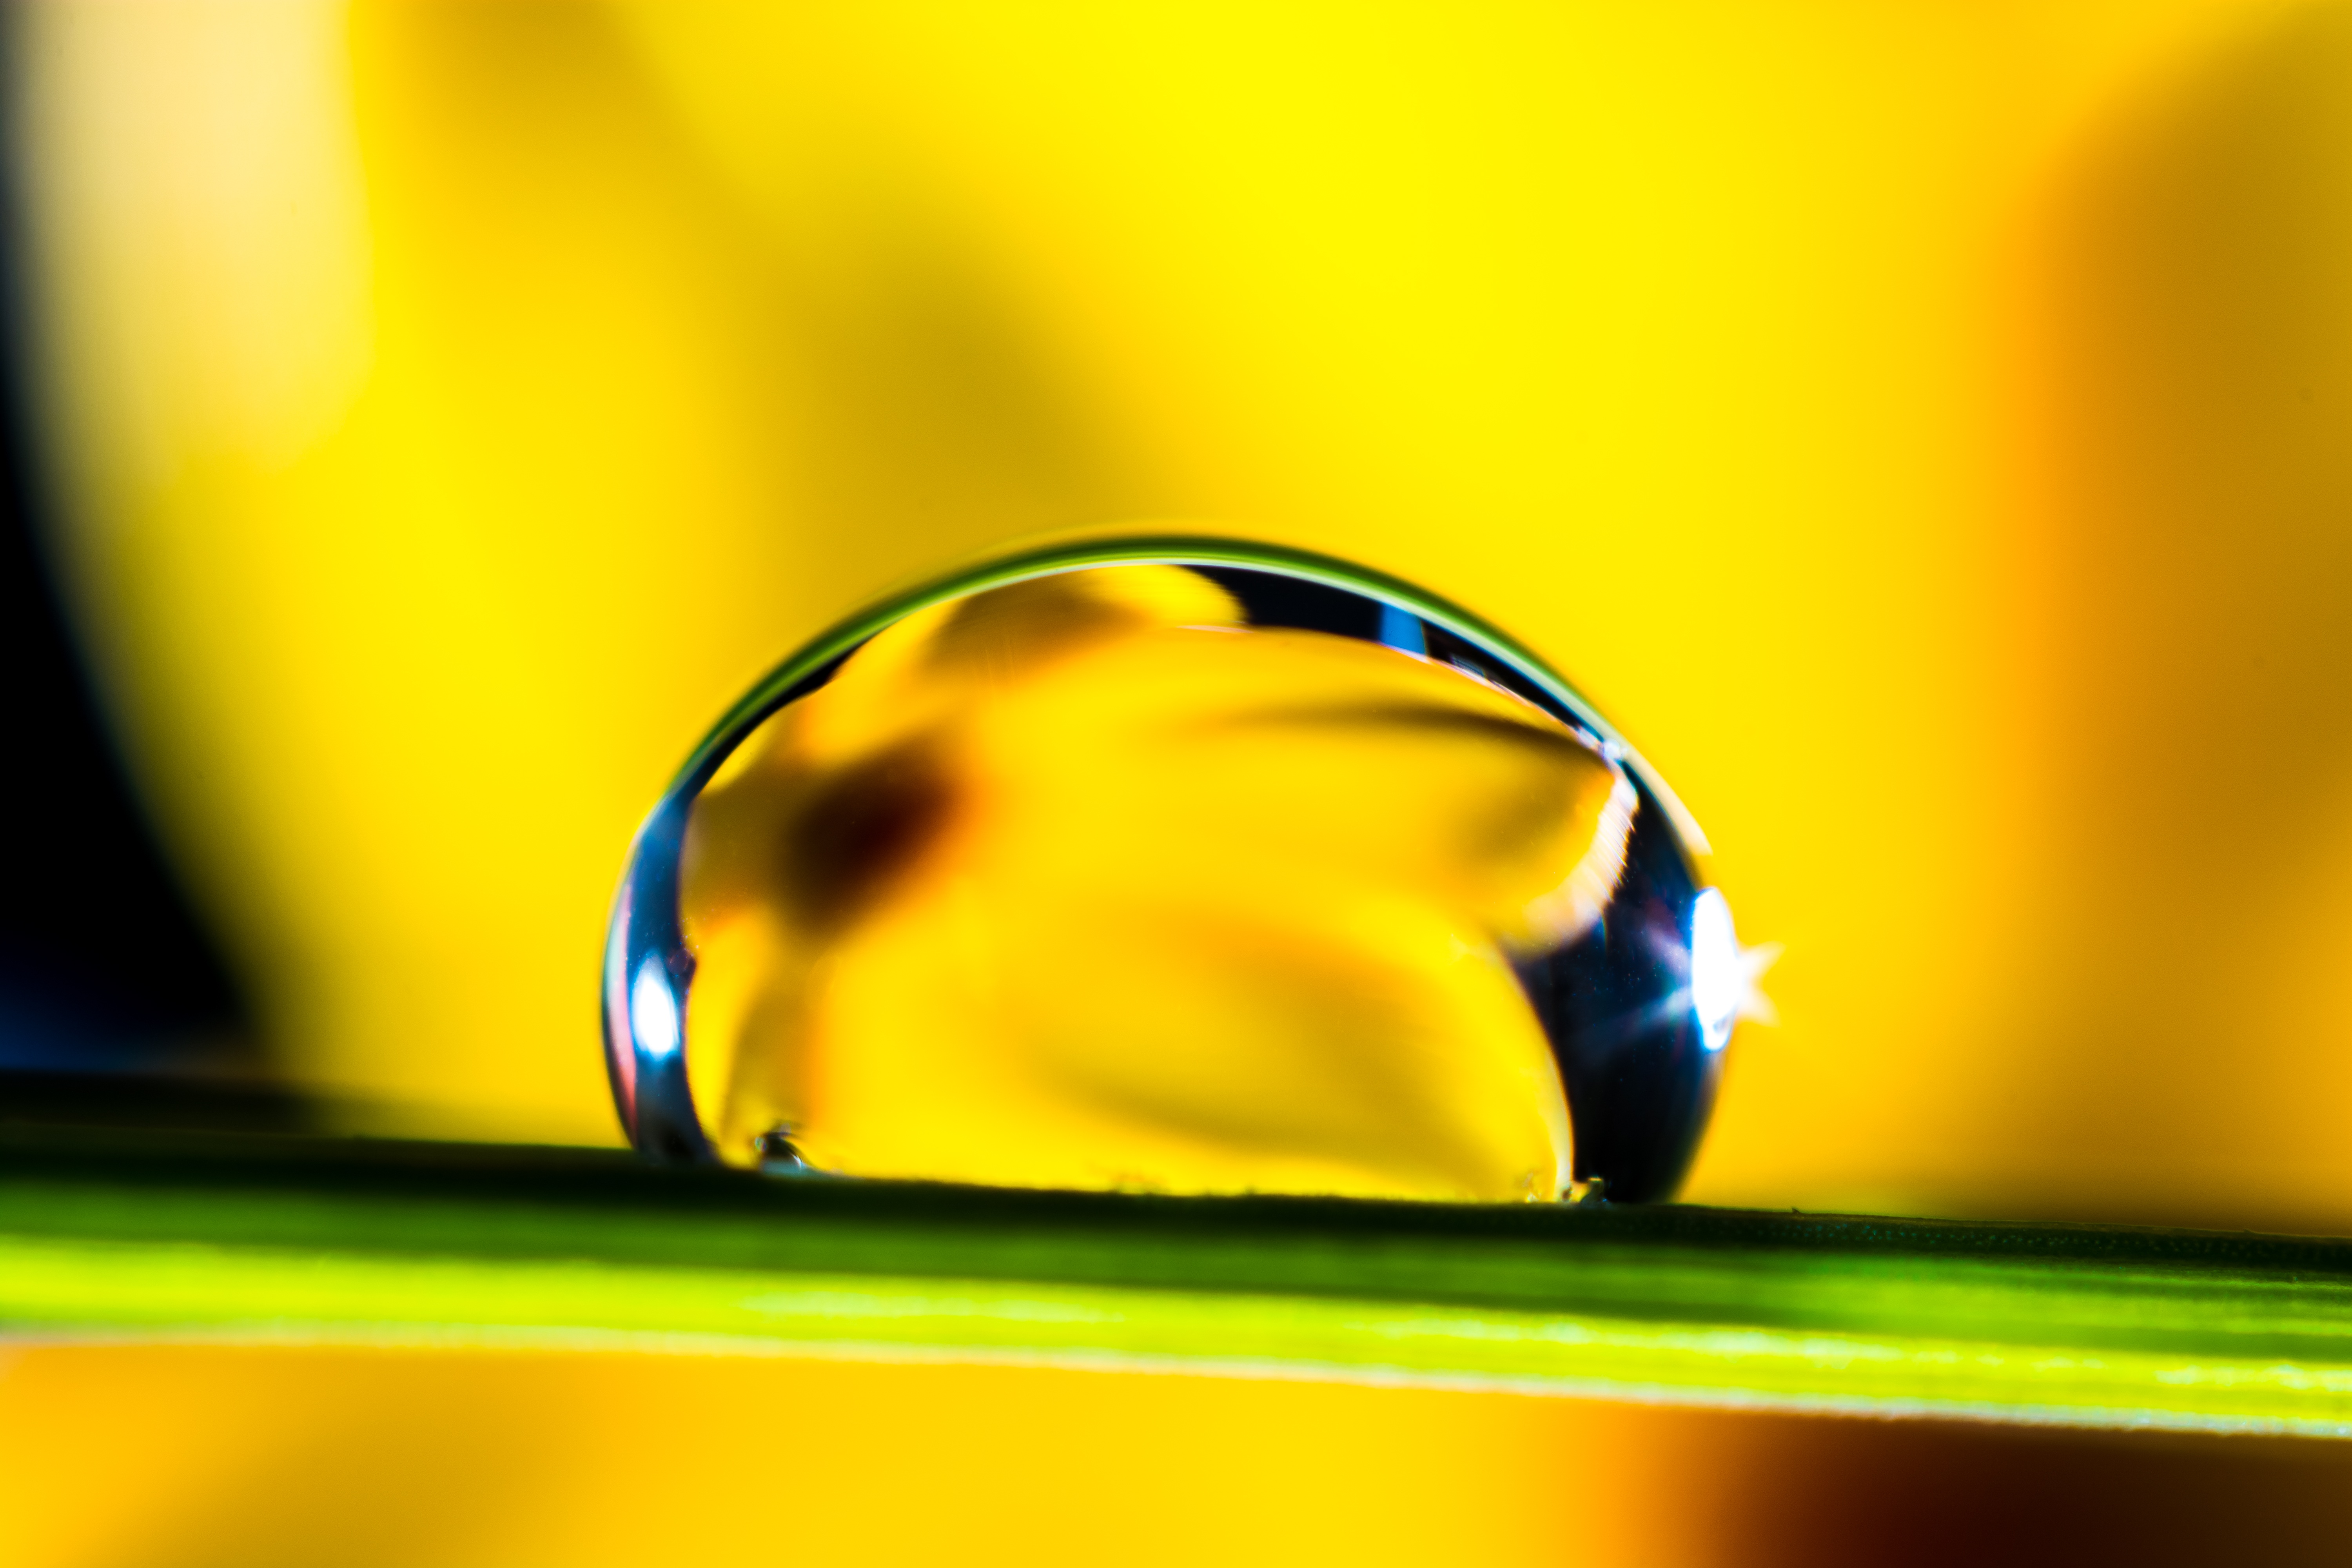
blossom, drop, light, photography, sunlight, flower, bloom, green, color, macro, yellow, drip, close up, blade of grass, drop of water, macro photography, computer wallpaper